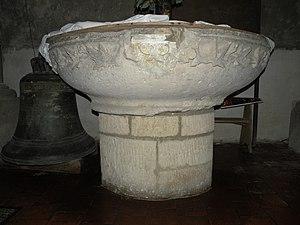
Fonts baptismaux dans l'église Saint-Martin de Vallangoujard provenant de l'église du hameau de Mézières.
L’église Saint-Martin est une église catholique paroissiale située à Vallangoujard, dans le Val-d'Oise. Située sur un éperon rocheux au centre du village, au carrefour des routes départementales 927 et 64, elle domine la vallée du Sausseron. L'édifice de la seconde moitié du XIIᵉ siècle et du début du XIIIᵉ siècle se compose d'une nef de deux travées ; de la base du clocher ; et d'un chœur à chevet plat. L'unique bas-côté, au sud, a été reconstruit au XVIIIᵉ siècle. À l'extérieur, le portail gothique du XIIIᵉ siècle est remarquable, et l'élévation nord de la nef reste très proche de son état d'origine. Elle est épaulée par des contreforts à ressauts caractéristiques du style gothique primitif, et des oculi tiennent lieu de fenêtres hautes. La comparaison de cette élévation avec l'espace intérieur, où chaque travée possède de grandes arcades malgré l'absence d'un bas-côté au nord, soulève la question du projet du début du XIIIᵉ siècle : soit la mise en œuvre des bas-côtés était reportée à une date ultérieure, ce qui explique les contreforts ordinaires pour l'époque ; soit les bas-côtés devaient être construits à l'économique, à l'instar du bas-côté du XVIIIᵉ siècle.